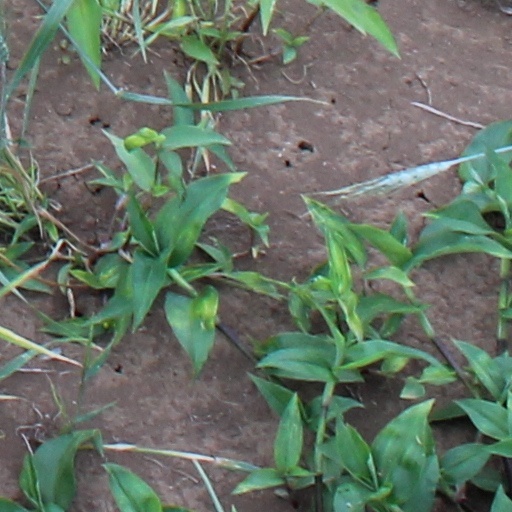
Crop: wheat